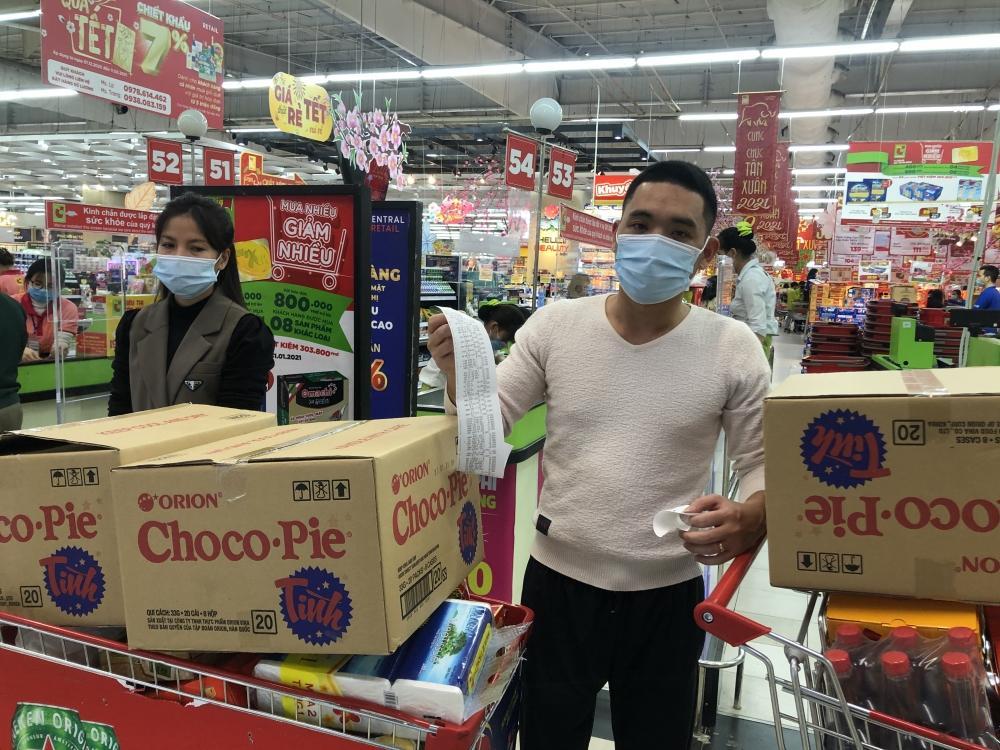
ở trên tay của chàng thanh niên là một tờ hoá đơn